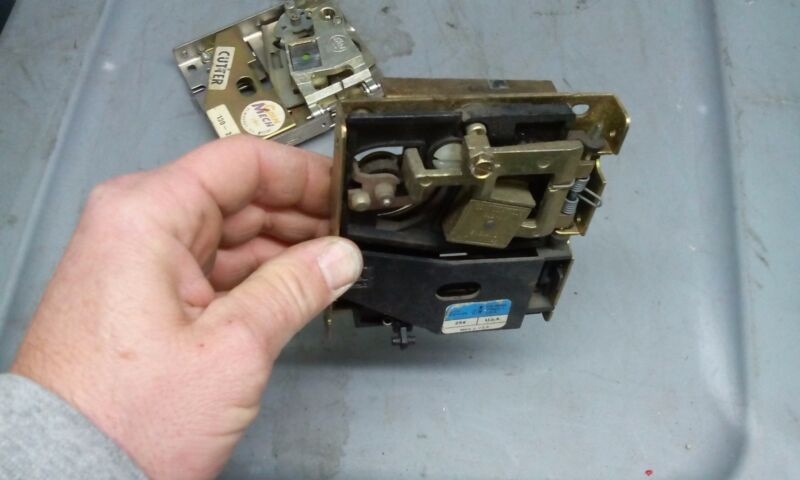
arcade coin mech #3
.25 mech tested working, may need minor cleaning or slight adjustments, sold as is without returns. part#cmub-800
Brand: bruce1arcadeservice.com
Category: Electronics > Arcade Equipment > Video Game Arcade Cabinet Accessories > Coin Mechanisms